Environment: real
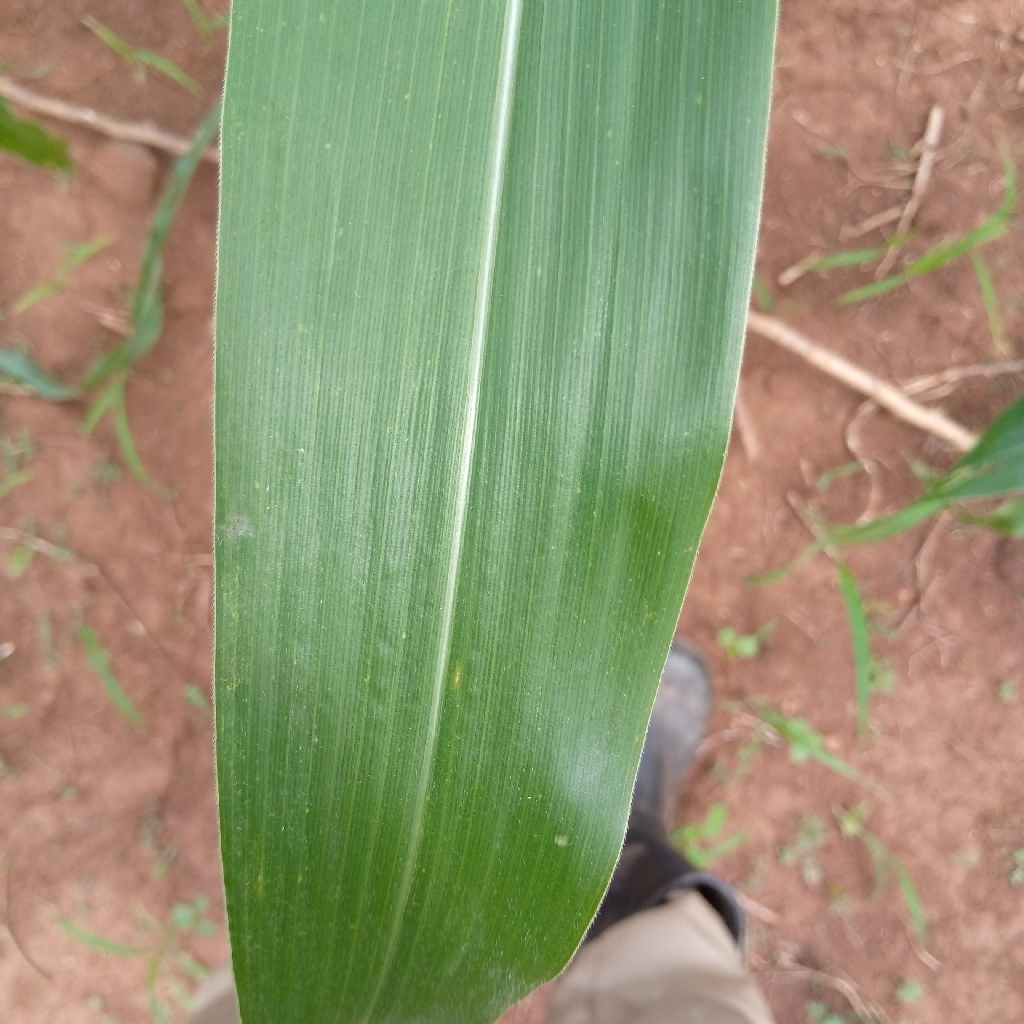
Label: healthy